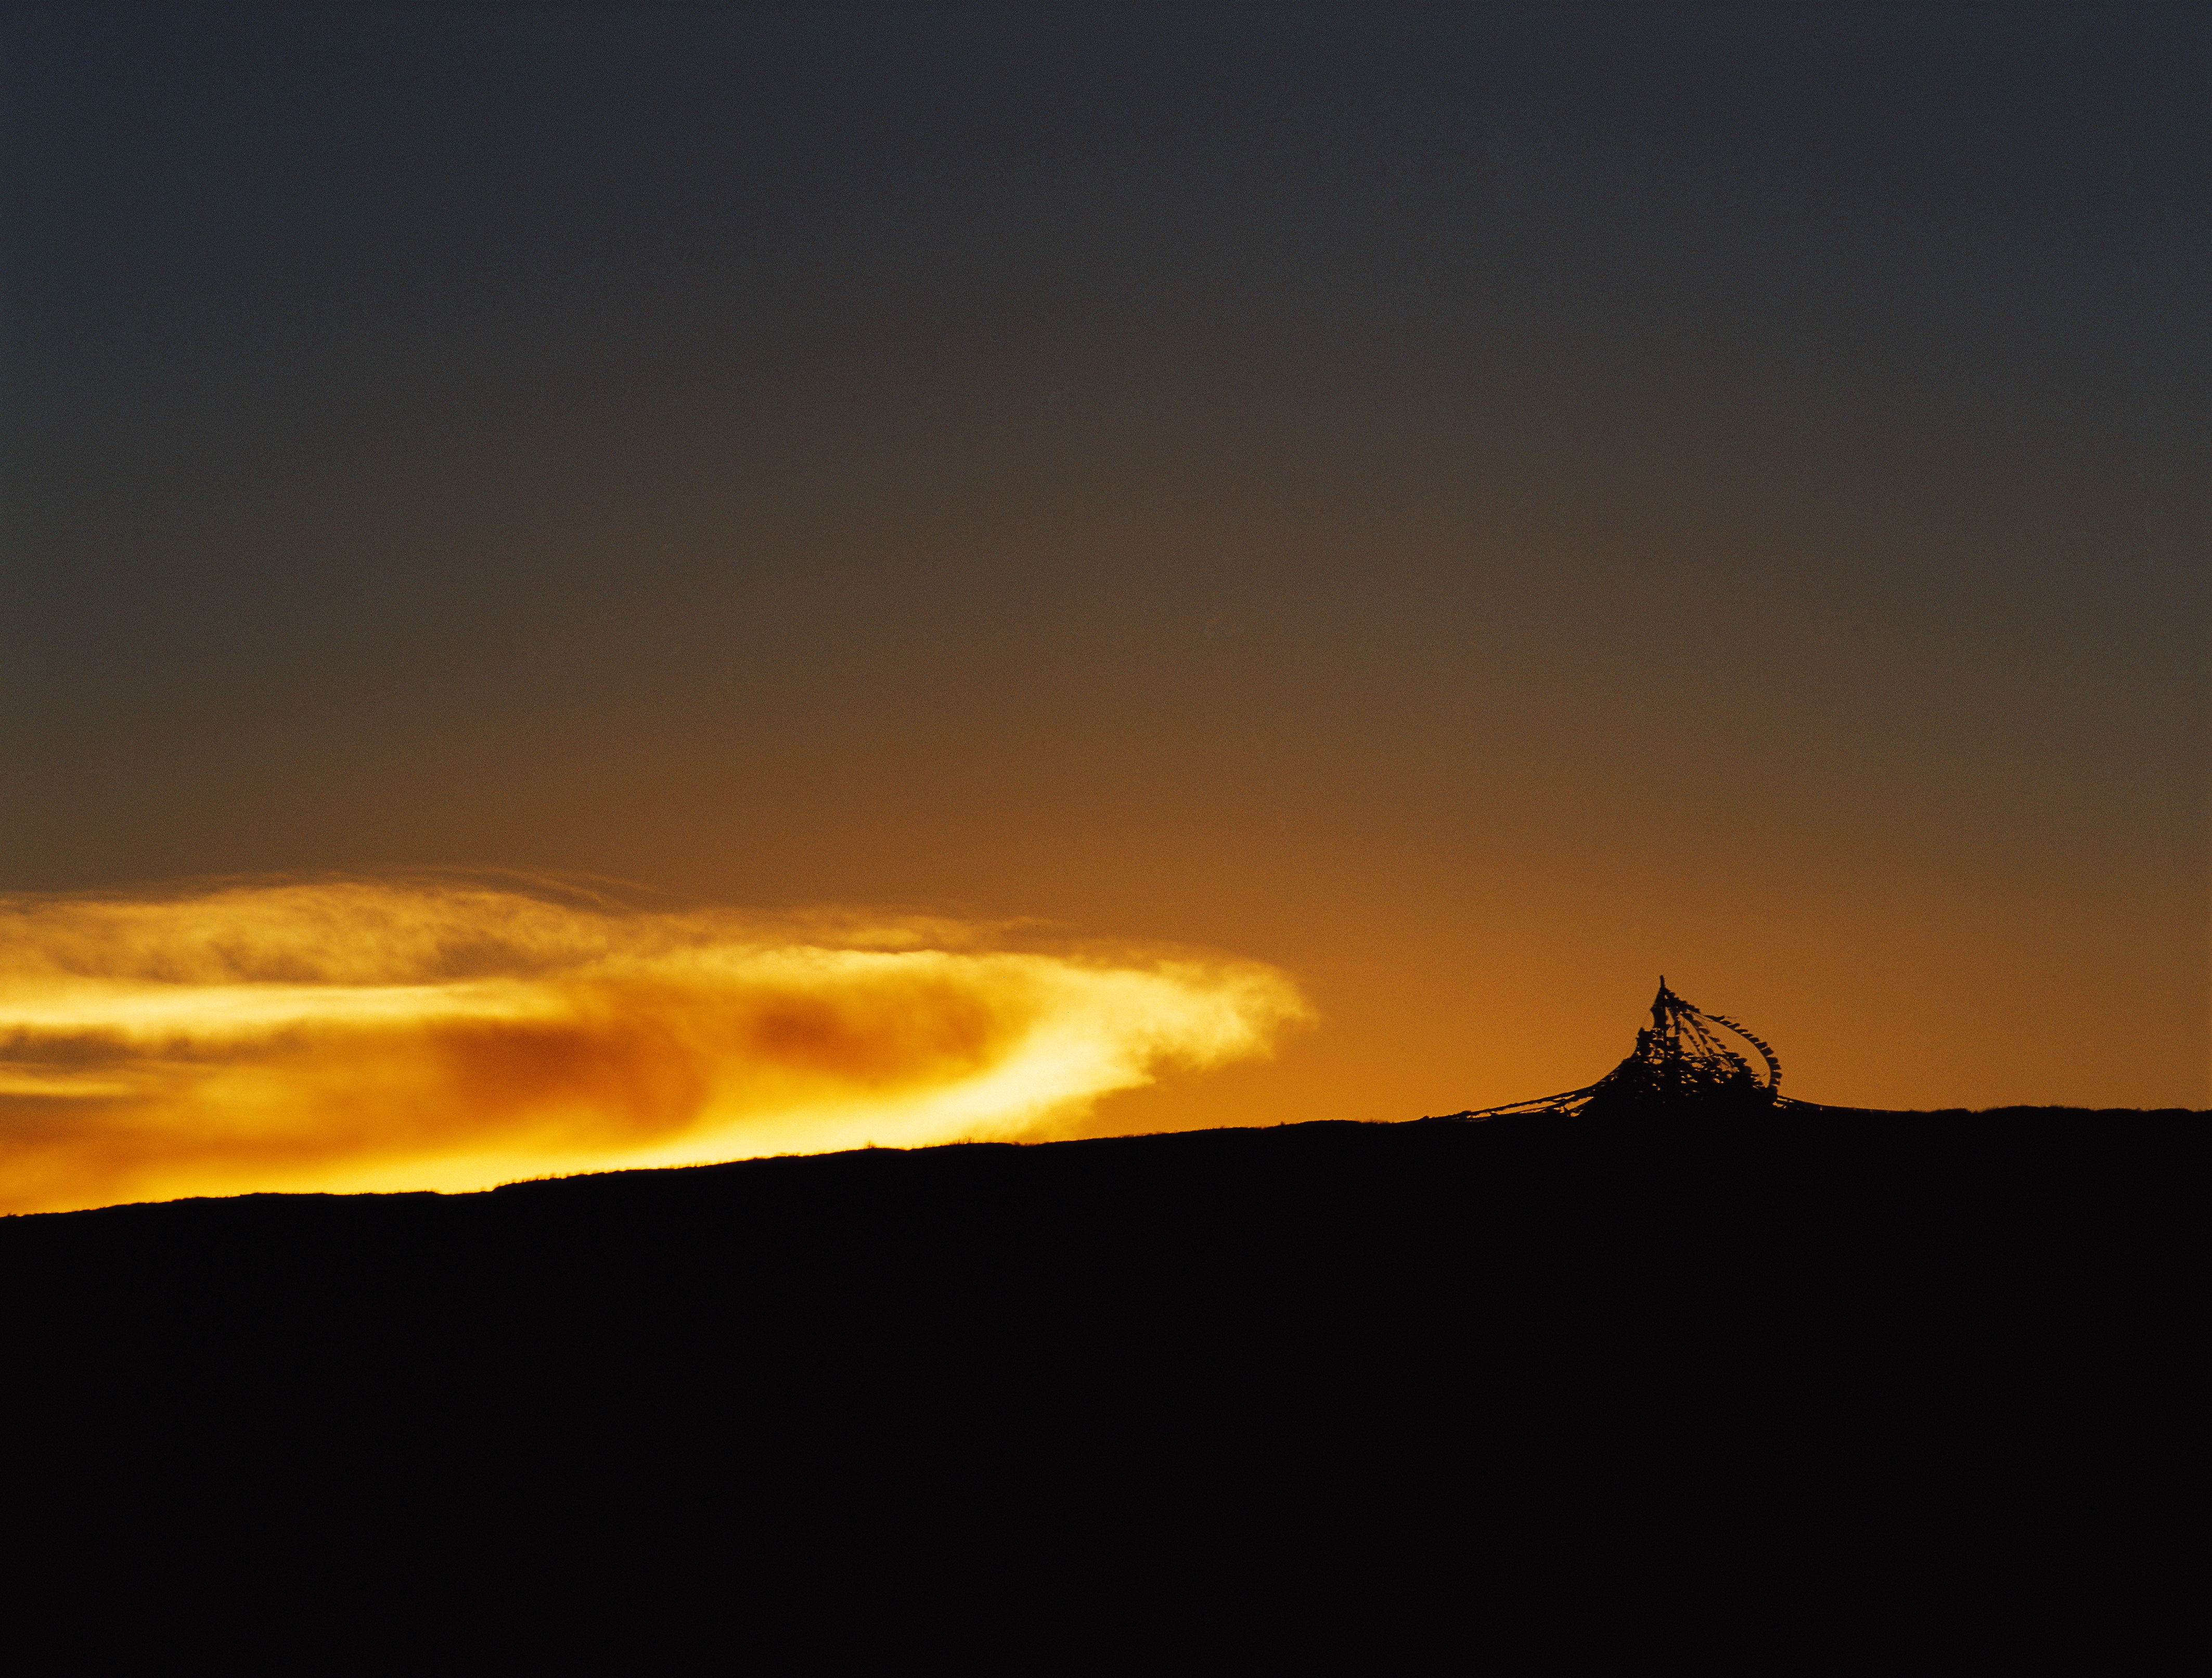
horizon, mountain, cloud, sky, sun, sunrise, sunset, night, sunlight, morning, hill, dawn, dusk, evening, afterglow, atmospheric phenomenon